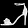
Label: Sandal